Black Creek, Wisconsin

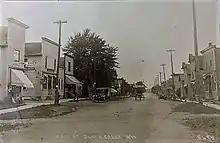
Main Street looking north from former east-west rail crossing c.1917

The village of Black Creek was then settled by American Civil War veteran, Thomas J. Burdick and his son, Abraham L. Burdick, in 1862. The community had been known as Middleburg, due to its geographical proximity to the larger communities of Green Bay, Shawano, and Appleton. With village incorporation in 1904, the settlement was renamed "Black Creek" to reflect the dark-colored creek along the northern edge of the community. Black Creek's first village president was, politician and businessman, Charles J. Hagen.